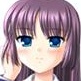
Portrait style: Anime Portrait